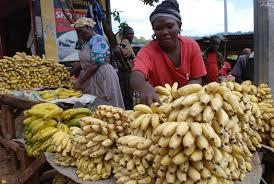
Hapa ni katika soko la ndizi ambapo tunaona wauzaji wawili, mmoja amevalia vazi jekundu kisha amefunga kitambaa kichawani. Mwingine pia ako na ndizi. Pale, ndizi ni ya rangi manjano.